Park Dome Kumamoto

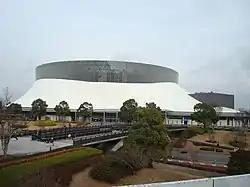
Park Dome Kumamoto in December 2007

Park Dome Kumamoto is a multi-purpose indoor arena in Kumamoto, Kumamoto, Japan. The capacity of the arena is 2,000 and was opened in 1997. Games were played here during the 1997 World Men's Handball Championship.